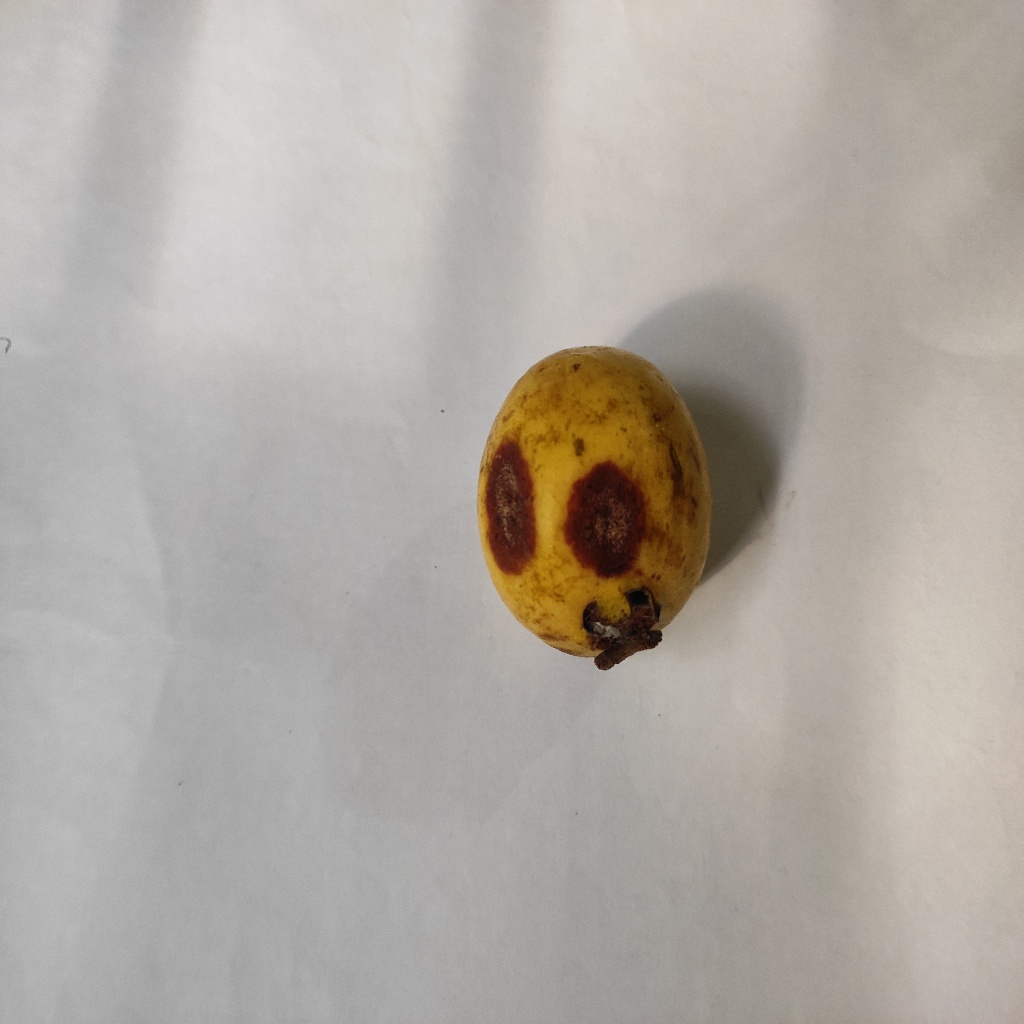
Crop: guava
Quality class: Defect